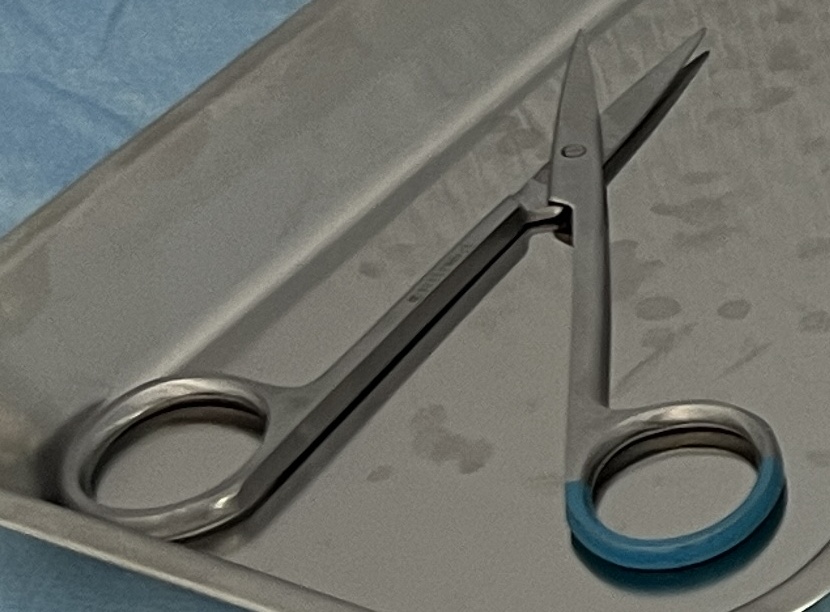
Hinged instrument state: open